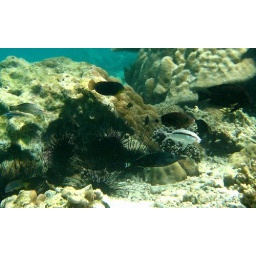
The upper of the trio in the centre is a female Bullet head parrot fish (Scarus sordidus)...